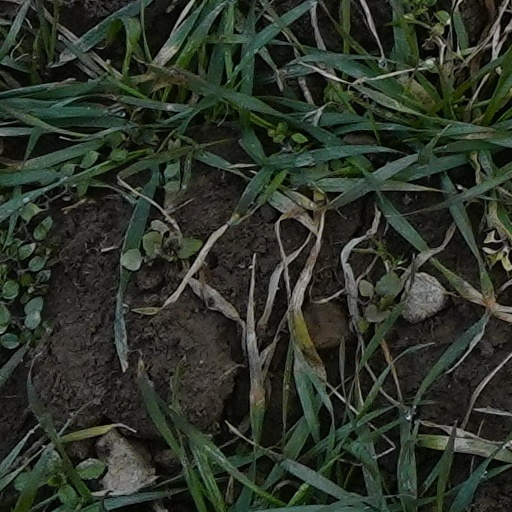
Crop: wheat